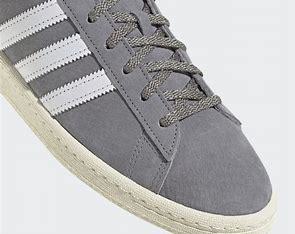
Brand: Adidas
Model: Campus 80S